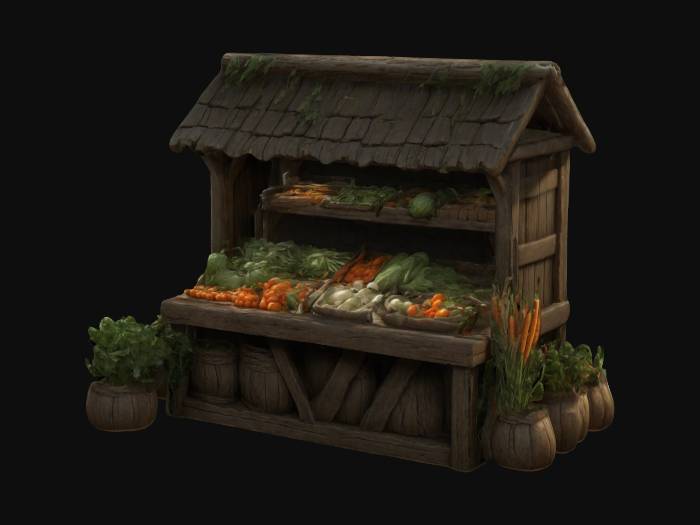
미적 점수 (1~10점): 7